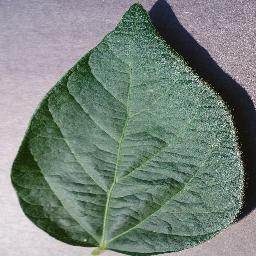
Label: Soybean___healthy